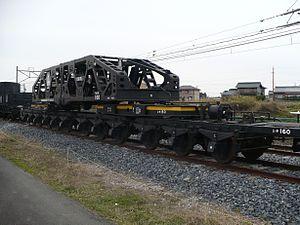
Un wagon pour transports exceptionnels ou wagon « mille-pattes » est un type très spécialisé de wagons de marchandises dans les chemins de fer. Affecté exclusivement aux transports exceptionnels et capable d'accepter des chargements hors-gabarit, il relève du type UIC-U.